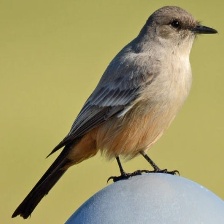
Species: SAYS PHOEBE
Scientific name: SAYORNIS SAYA